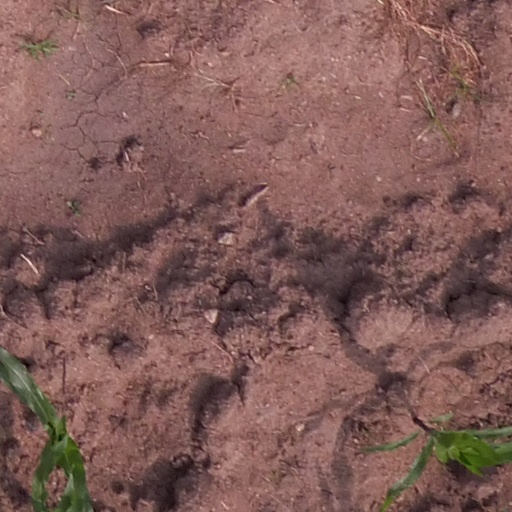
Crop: maize; corn